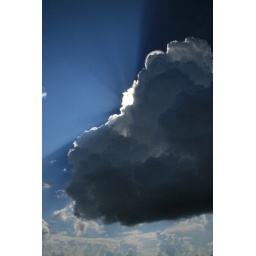
THe water within the cloud was making the light do amazing things